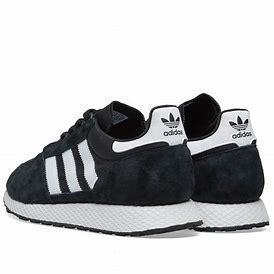
Brand: Adidas
Model: Forest Grove